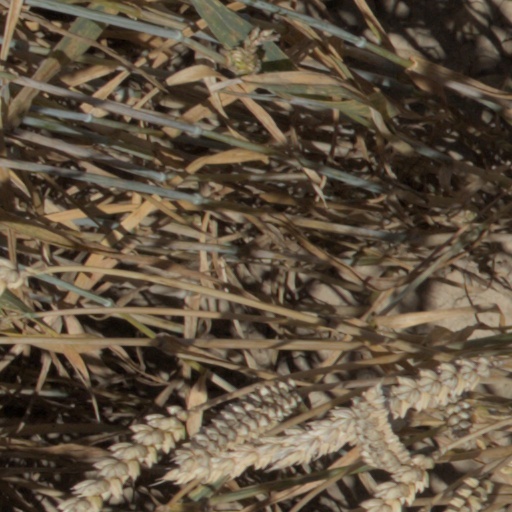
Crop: wheat